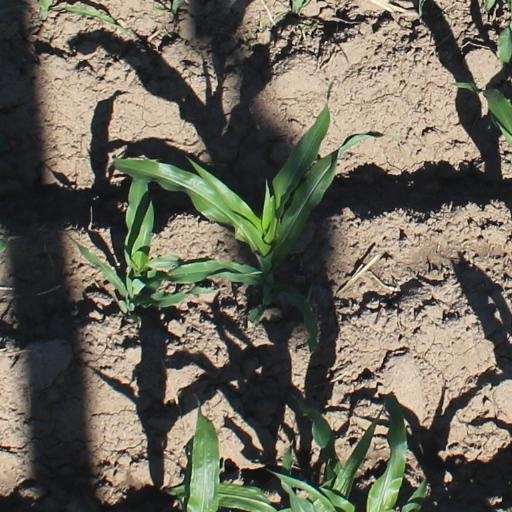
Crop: maize; corn